Bowman Lake Patrol Cabin

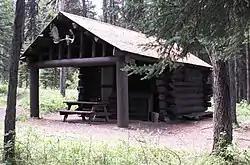

The Bowman Lake Patrol Cabin in Glacier National Park, Montana, United States, is a rustic back-country log cabin. Built in 1934, the cabin has a single room, with a front porch extension to create a shelter from snowfall.